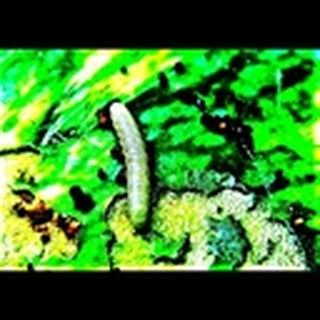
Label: cotton_army_worm